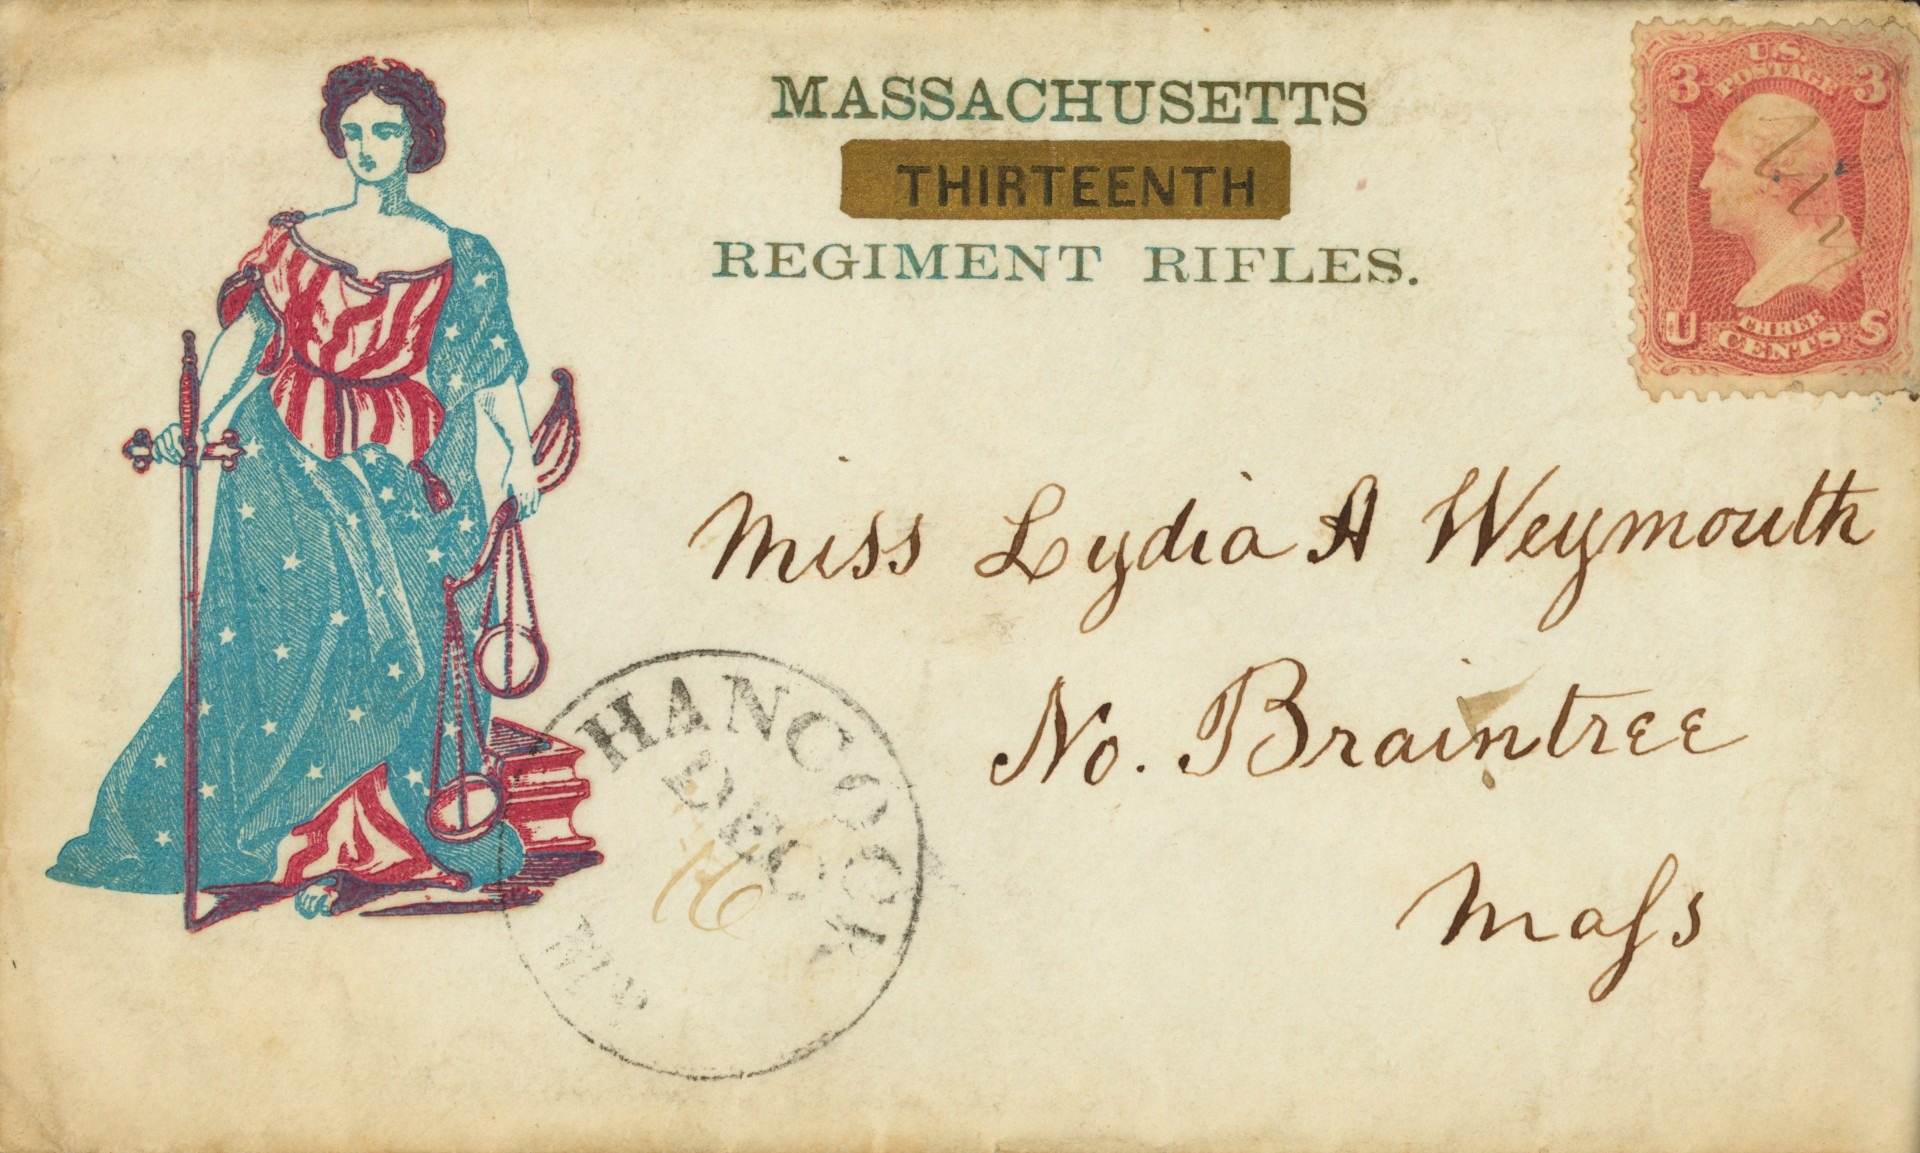
vintage, old, stamp, paper, envelope, font, war, art, american, text, history, image, stained, calligraphy, used, postage, marked, postmark, american civil war, costume design, paper product